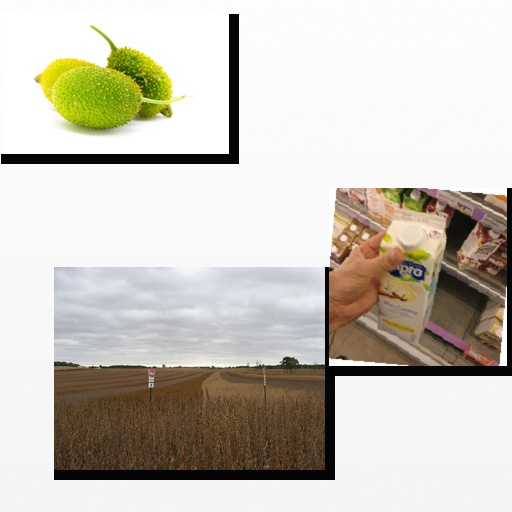
Food items: vanilla_soyghurt, spiny_gourd, soybean